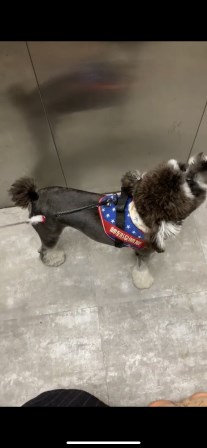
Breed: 2342-n000102-miniature_schnauzer